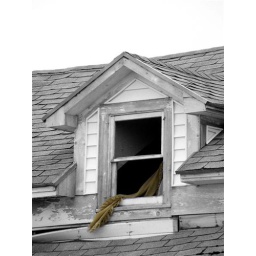
The photo in black and white only just wasn't as effective as with the colored curtain.